Mexican Federal Highway 180D

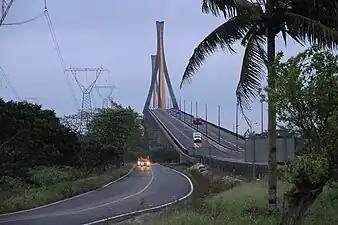
The western approach to the Puente Antonio Dovalí Jaime

The Highway 180D designation is also applied to a toll road between Nuevo Teapa and Cosoleacaque in the southern portion of Veracruz. The road picks up where the Federal Highway 145D designation leaves off at Cosoleacaque and carries passengers to Highway 180 at Nuevo Teapa, crossing the Coatzacoalcos River on the , which opened to traffic in 1984. One toll plaza booth exists on the road, to the east of the bridge; it charges cars a toll of 19 pesos.